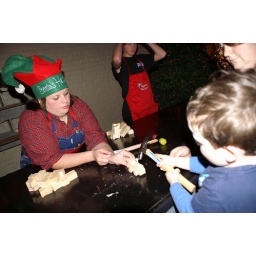
Building a wooden train in Santa's Workshop.